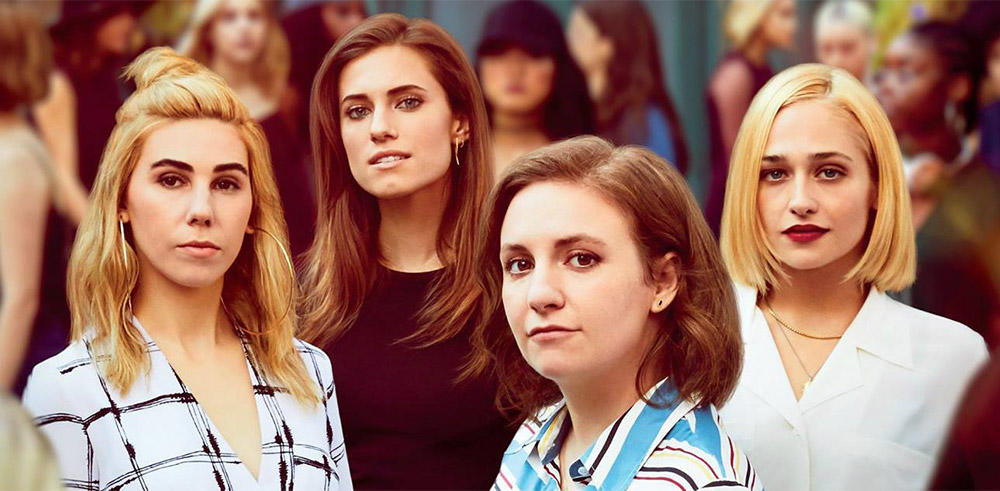
Gender: women